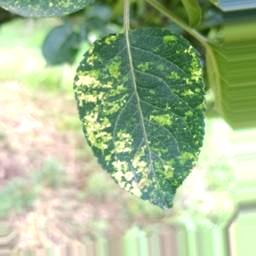
Label: Apple_Mosaic